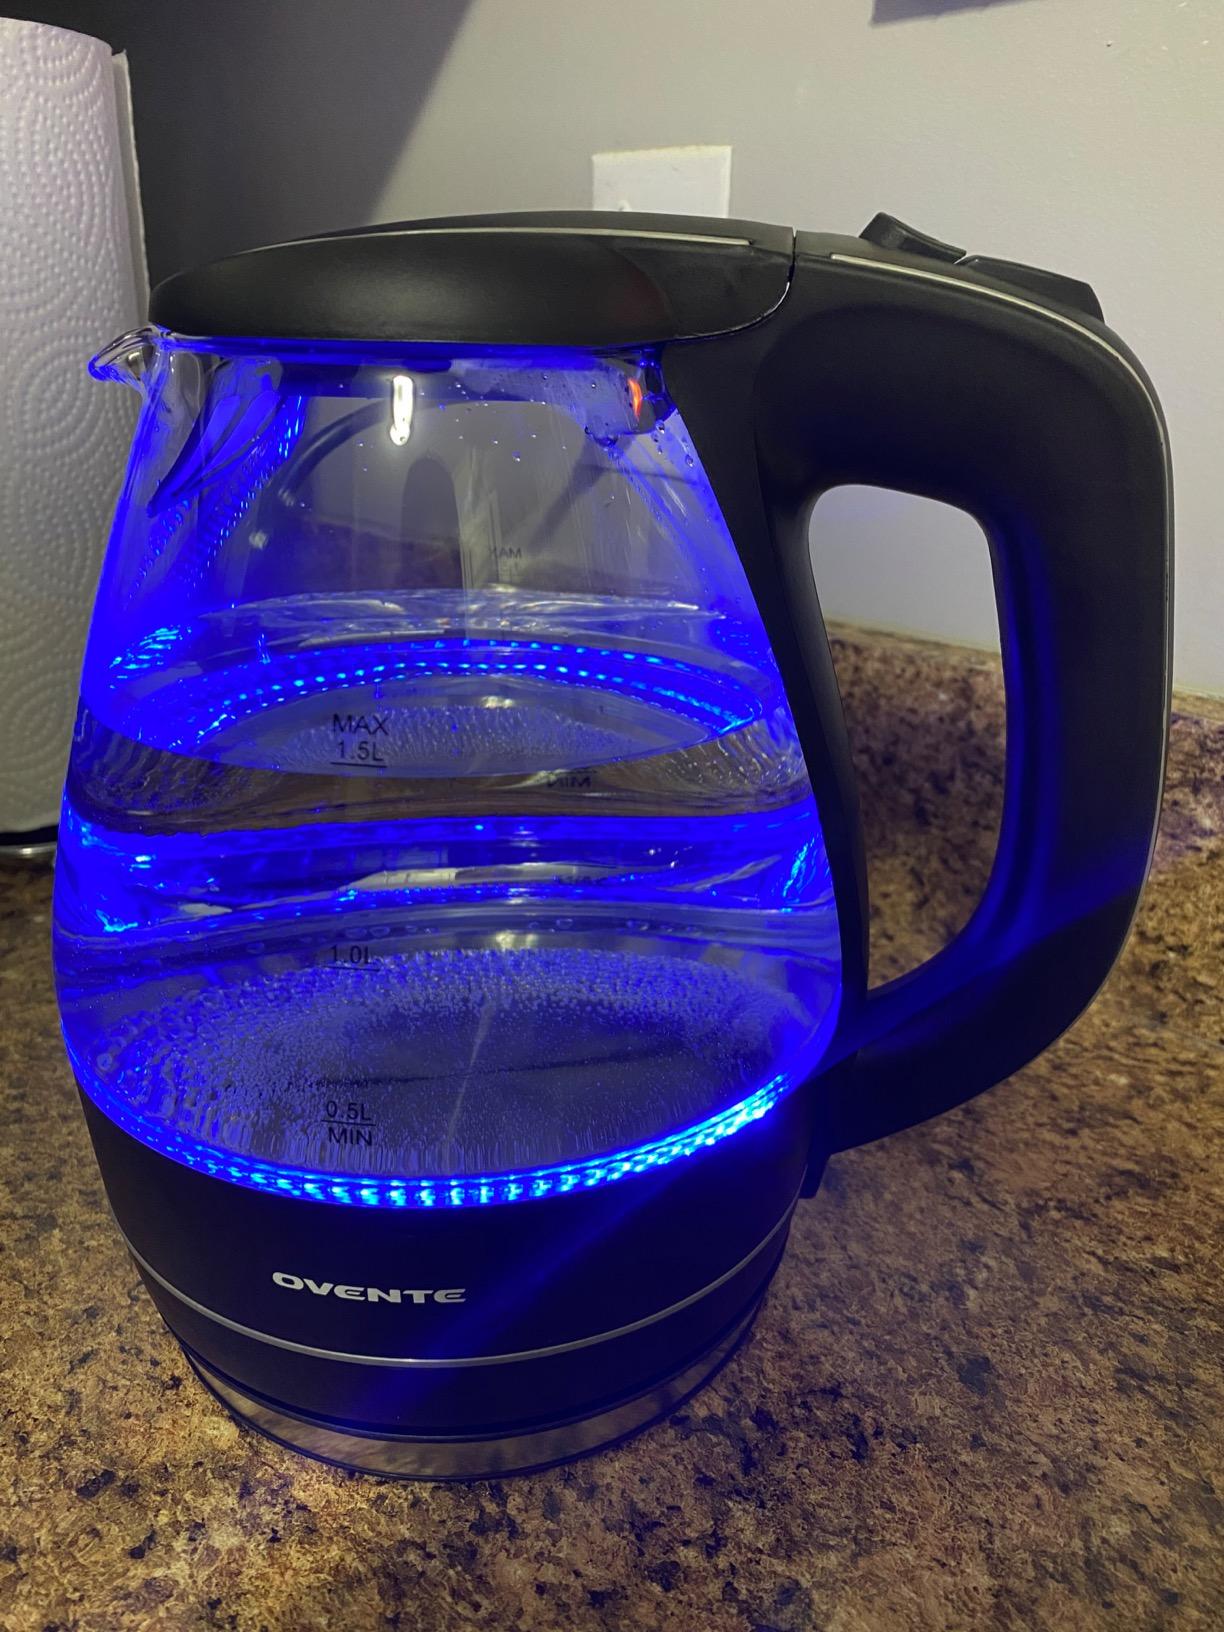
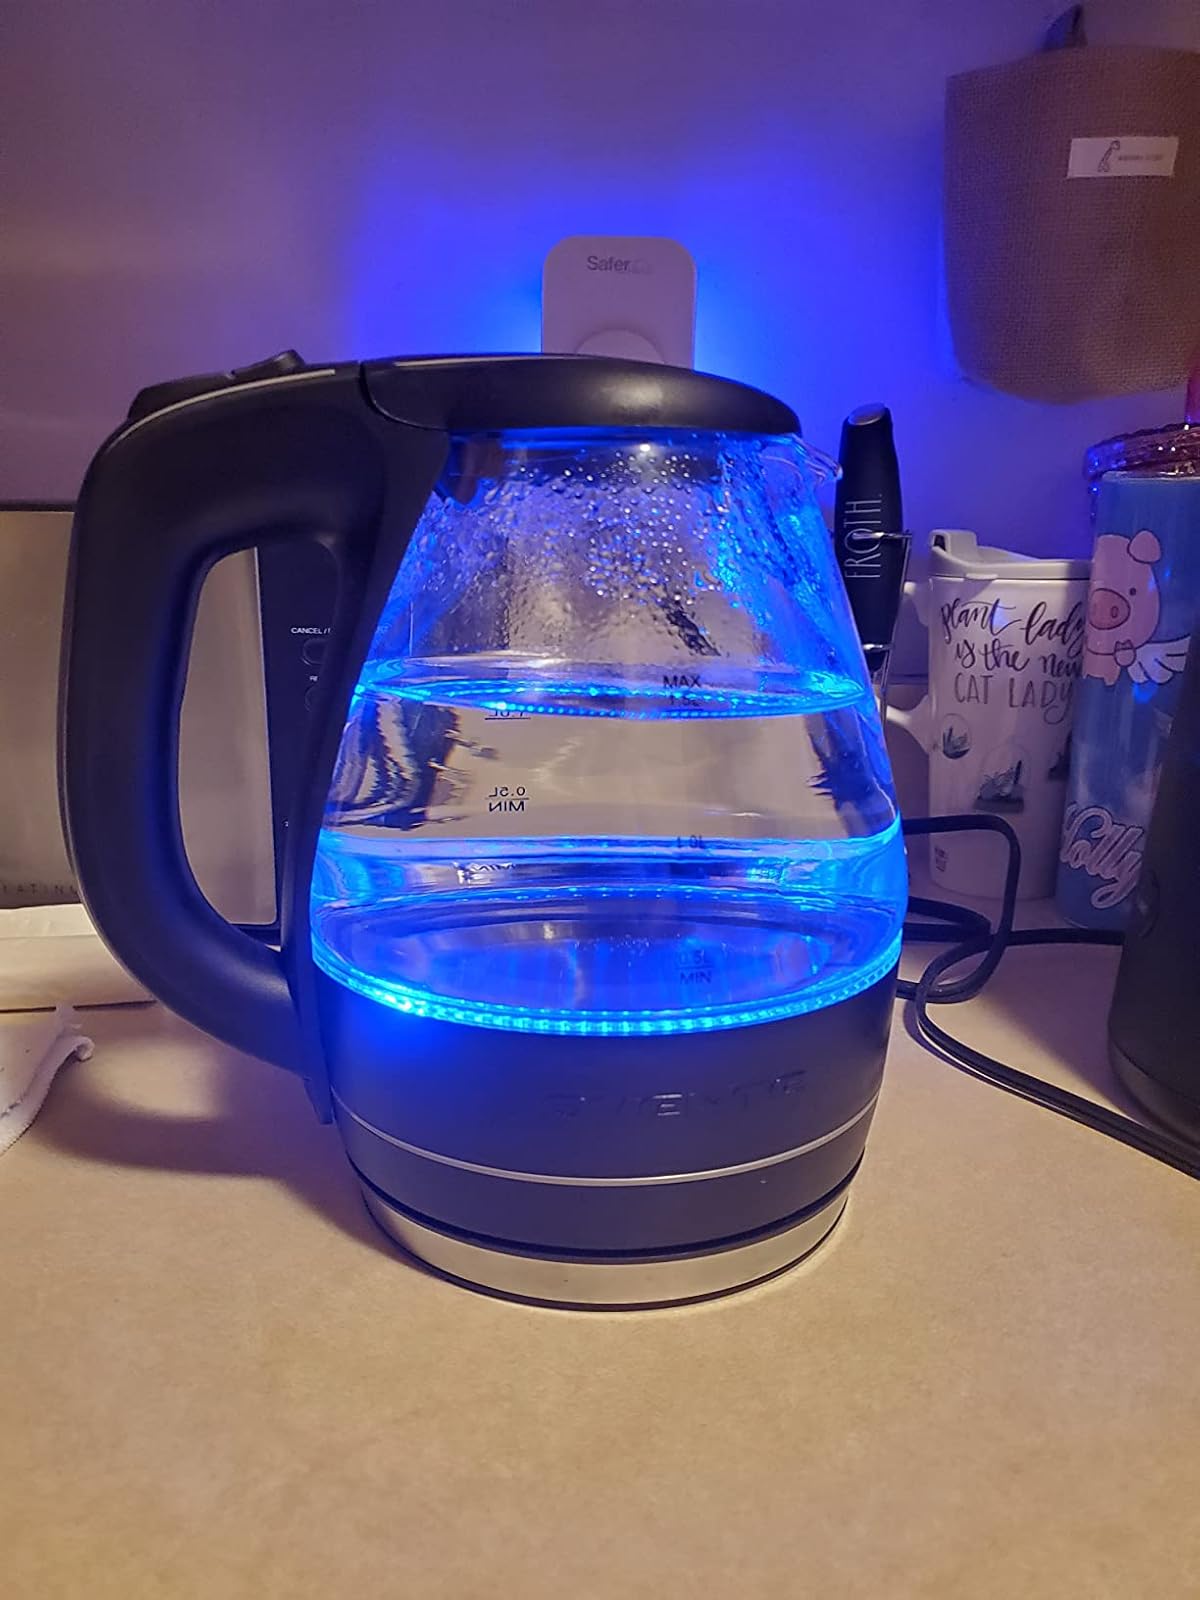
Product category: items_kettle
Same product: yes